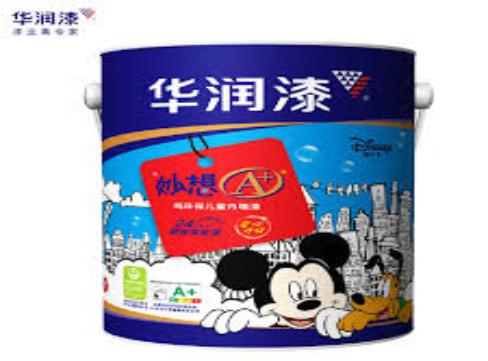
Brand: huarun
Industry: Others